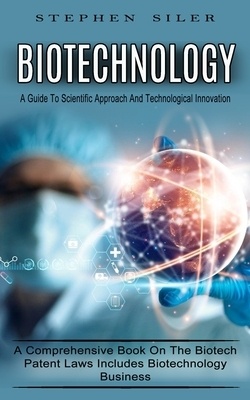
Biotechnology: A Guide To Scientific Approach And Technological Innovation (A Comprehensive Book On The Biotech Patent Laws Includes
This Book Is Intended To Expose Students Of Life Sciences To Biotechnology, A Vibrant And Ever-Evolving Discipline. You Will Gain Knowledge Of Methodologies And Tools Used In This Field. Read, Enjoy And Learn As This Book Walk You Through The Fundamentals Of Biotechnology And Equips You With Many Of The Necessary Skills To Excel In This Field. In This Book, You Will: What Is Biotechnology? Biotechnology Law Patent Law- General Biotech Invention- Meaning & Overview Invention Or Discovery? Factors That May Indicate Invention Does Biotechnology Invention Need Patent Protection? The Book Gives General Ideas About Biotechnology, Describes Its Main Objects, Outlines The Basics Of Cellular, Tissue And Genetic Engineering, Cryopreservation. The Part Includes The Basics Of Industrial Biotechnology, Enzymatic Engineering, Environmental Biotechnology, Nanobiotechnology The Book will be extremely useful for all students studying Biotechnology at Graduate or Post Graduate level. Author: Stephen Siler Publisher: Phil Dawson Published: 04/22/2022 Pages: 192 Binding Type: Paperback Weight: 0.43lbs Size: 8.00h x 5.00w x 0.41d ISBN13: 9781774855102 ISBN10: 1774855100 BISAC Categories: - Medical | Biotechnology - Medical | Pharmacy - Business & Economics | Industries | Pharmaceutical & Biotechnology This title is not returnable
Brand: Phil Dawson
Category: Business & Industrial > Science & Laboratory